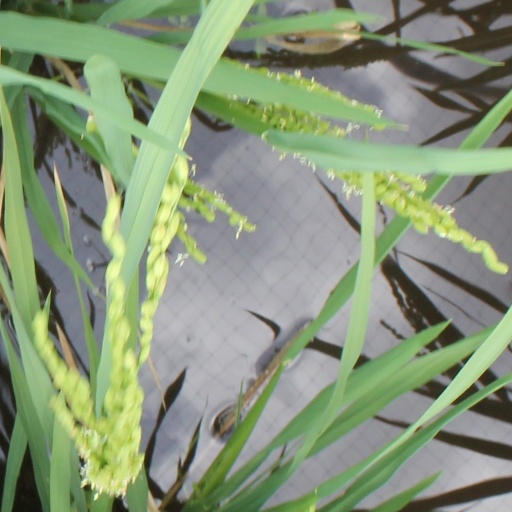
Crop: rice